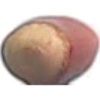
Label: hazelnut